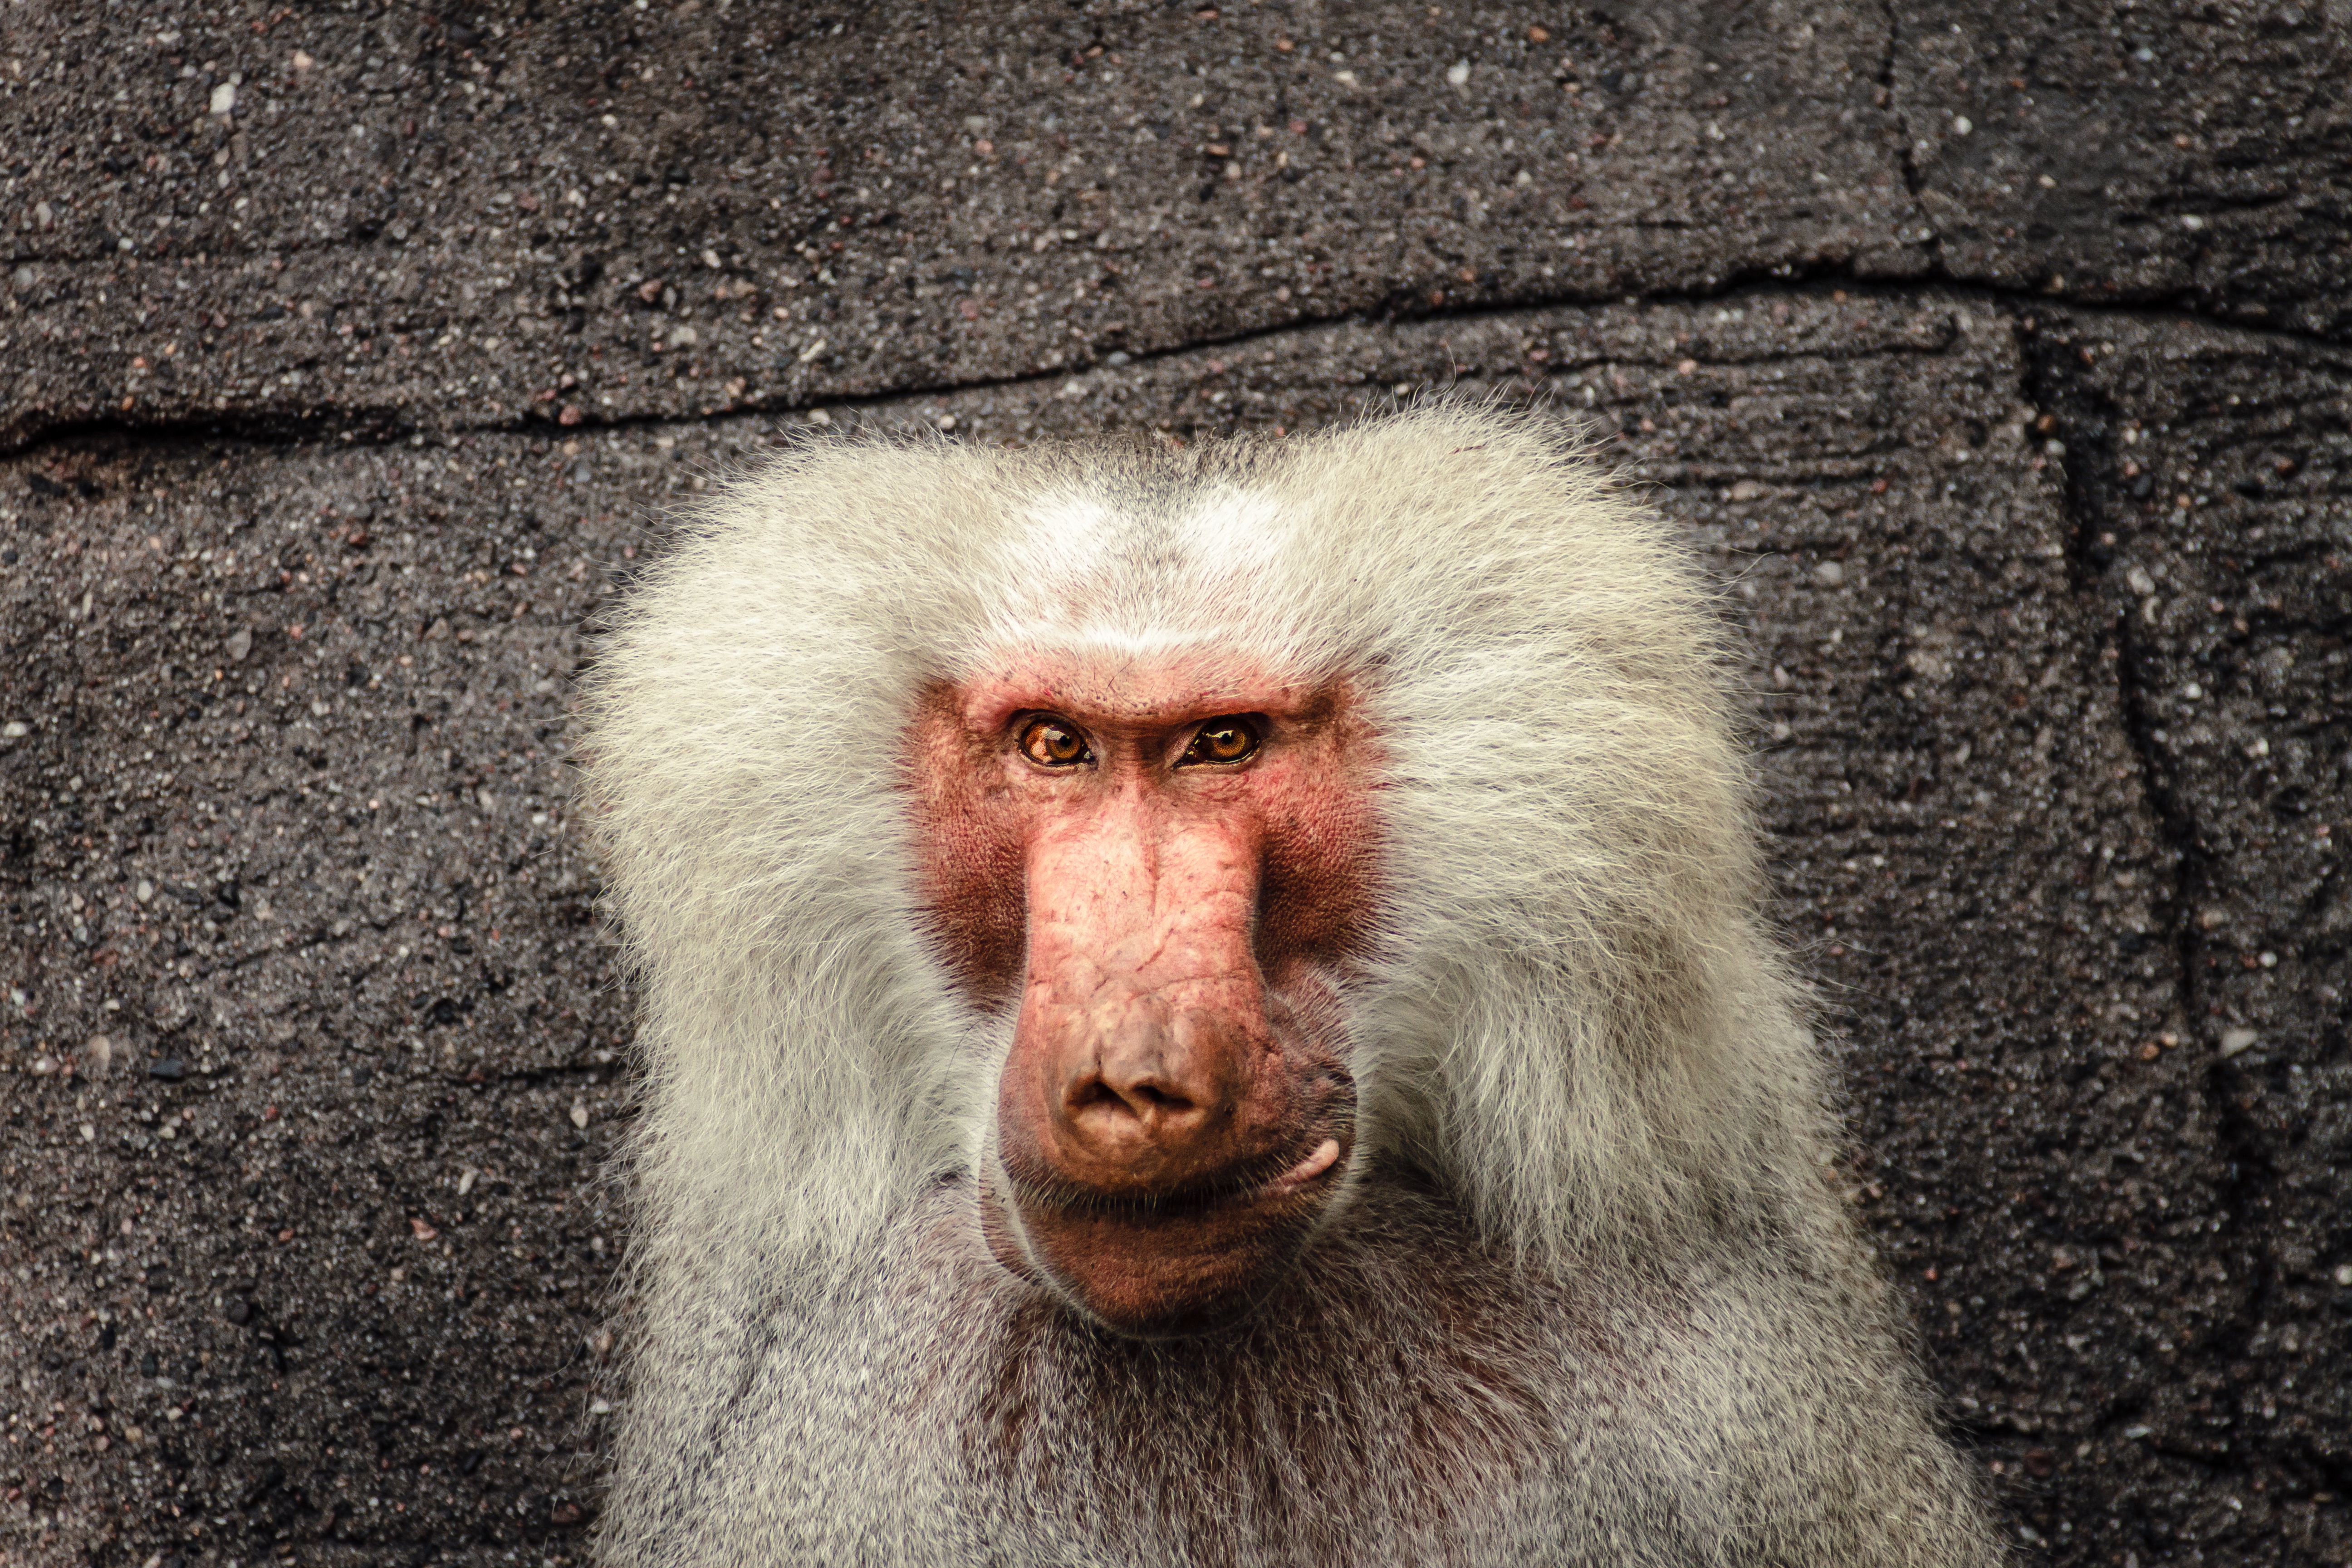
watch, male, wildlife, zoo, fur, portrait, mammal, monkey, eat, fauna, primate, drill, sit, face, eyes, baboon, animals, head, look, vertebrate, wait, primates, hamburg, macaque, old world monkey, zoo animal, monkey males, grey back, hagenbeck, chew, papio, hamadryas, old animal, grey fur, japanese macaque